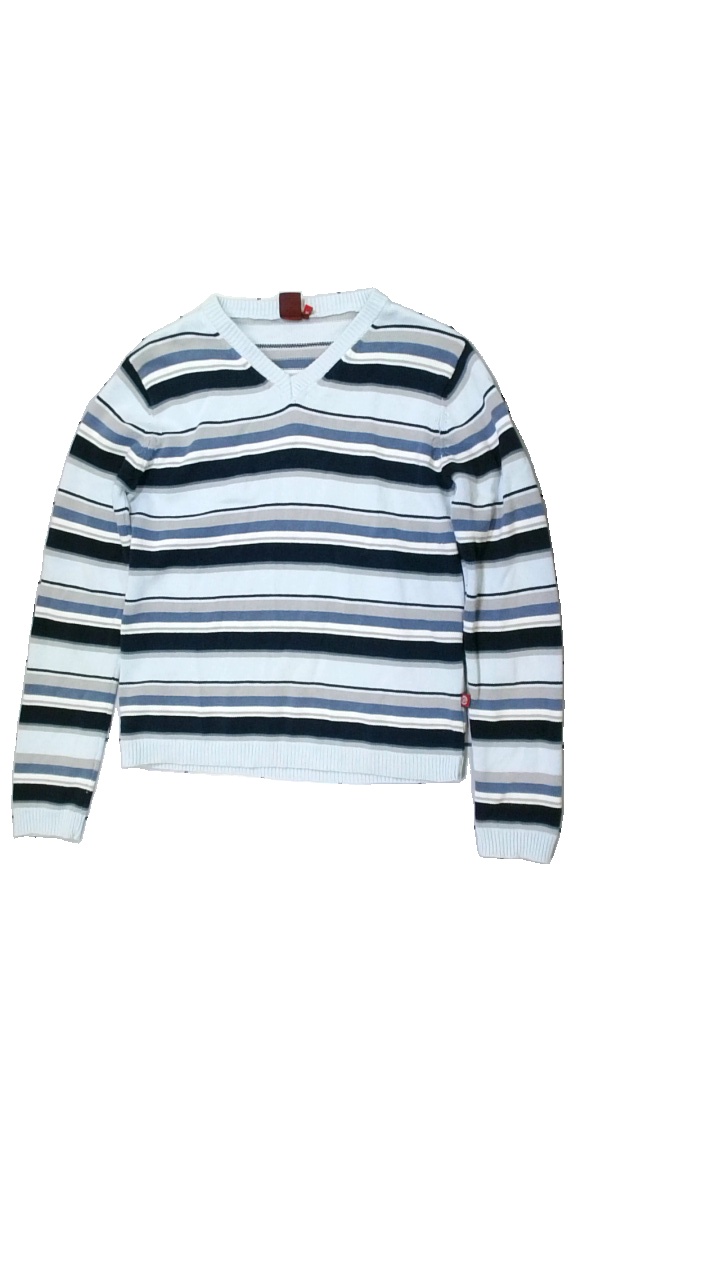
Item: Sweater (Ladies)
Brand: Havana
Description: tjock långärmad tröja, randig
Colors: Blue, White, Grey
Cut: Regular
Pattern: Striped
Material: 100% cotton
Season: All
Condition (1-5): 5
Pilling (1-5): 5
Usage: Reuse
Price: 50-100